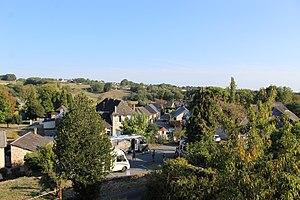
Panorama du village.
Sadroc est une commune française située dans le département de la Corrèze en région Nouvelle-Aquitaine.